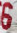
Number: 6